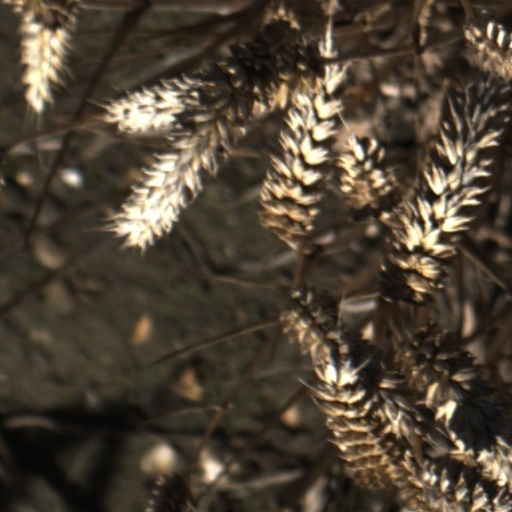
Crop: wheat